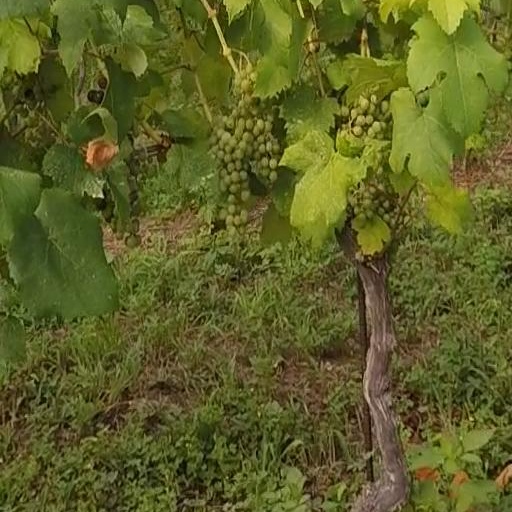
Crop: grape